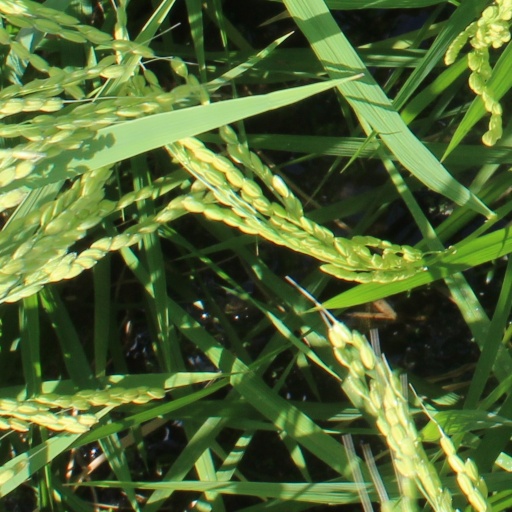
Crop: rice